Bhool Bhulaiyaa

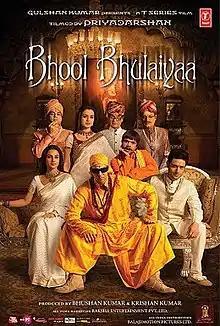
Theatrical release poster

Bhool Bhulaiyaa is a 2007 Indian Hindi-language psychological horror comedy film directed by Priyadarshan from a screenplay by Neeraj Vora and produced by T Series. It is a remake of the 1993 Malayalam-language film "Manichitrathazhu" written by Madhu Muttam and directed by Fazil, which is based on a 19th-century tragedy that happened at Madhu's Alummoottil tharavad (an old traditional mansion) in Muttom (near Haripad) in central Travancore. The film stars Akshay Kumar, Vidya Balan, Shiney Ahuja, and Ameesha Patel, alongside Paresh Rawal, Rajpal Yadav, Manoj Joshi, Asrani and Vikram Gokhale. The film score and soundtrack were composed by Ranjit Barot and Pritam respectively, with lyrics written by Sameer and Sayeed Quadri.